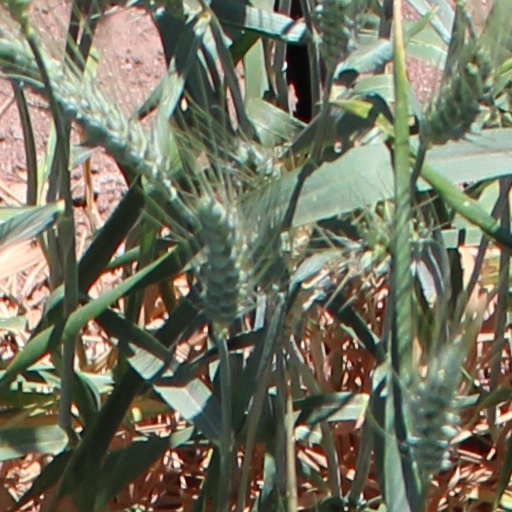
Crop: wheat